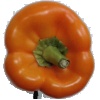
Label: Pepper Orange 1